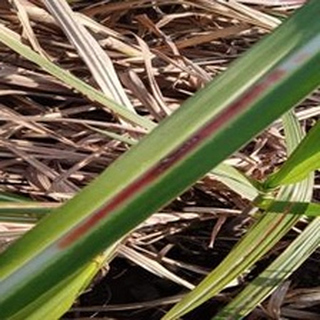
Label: sugarcane_red_rot